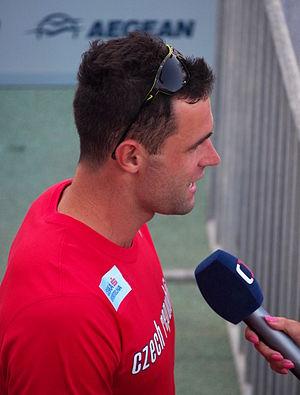
Jan Kudlička est un athlète tchèque, spécialiste du saut à la perche.